Republic of the Congo–United States relations

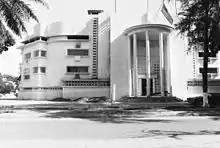
U.S. Embassy in Brazzaville, 1979

Then-presidential candidate Pascal Lissouba travelled to Washington in 1992, meeting with officials, including Assistant Secretary of State for African Affairs Herman J. Cohen. After his election in August 1992, President Lissouba expressed interest in expanding U.S.–Congo links, seeking increased U.S. development aid, university exchanges, and greater U.S. investment in Congo. With the outbreak of the second civil war in 1997, the U.S. Embassy was evacuated. The embassy was closed, and its personnel became resident in Kinshasa, Democratic Republic of the Congo.